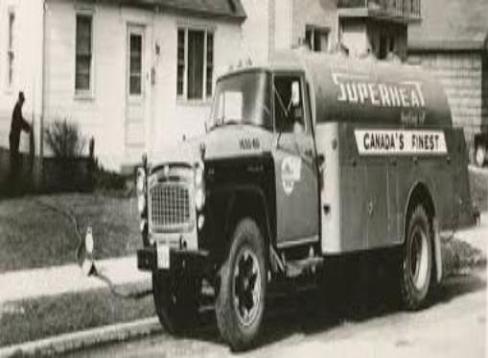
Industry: Transportation